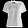
Label: Shirt